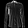
Label: Shirt